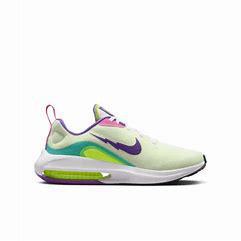
Brand: Nike
Model: Air Zoom Arcadia 2